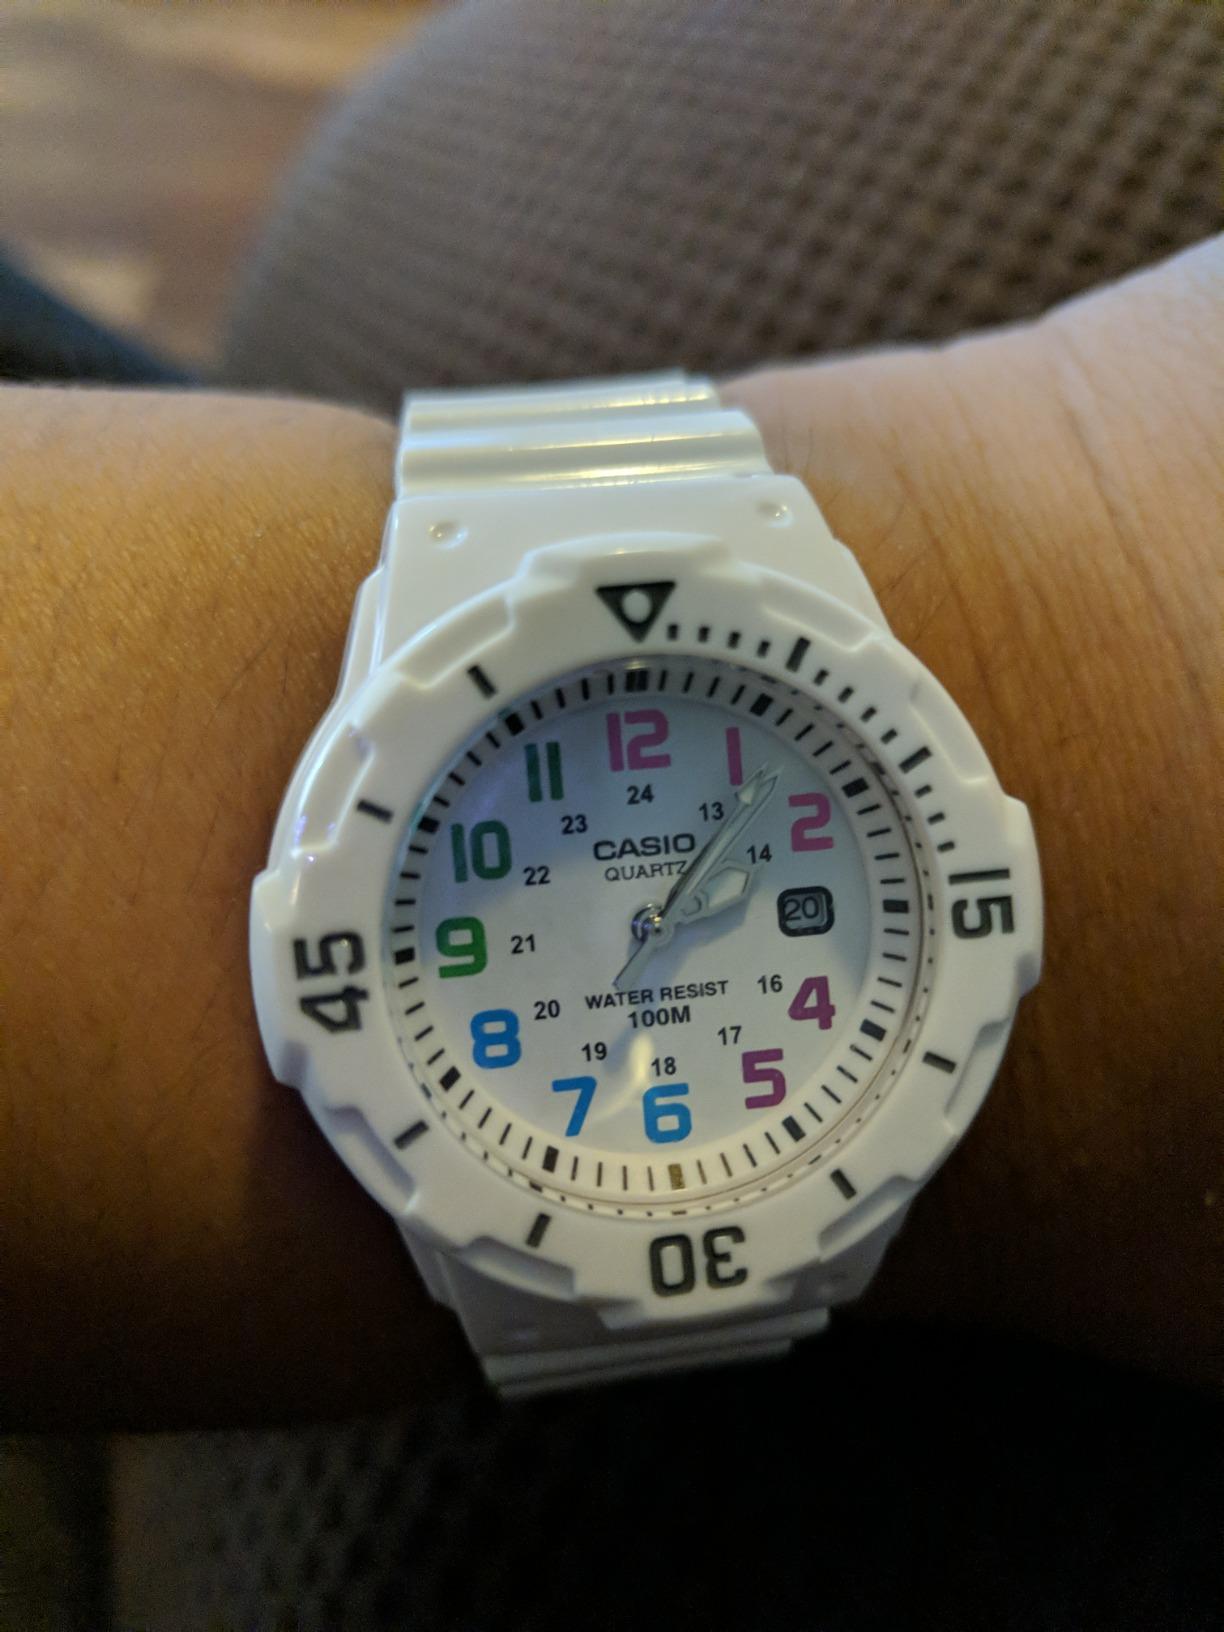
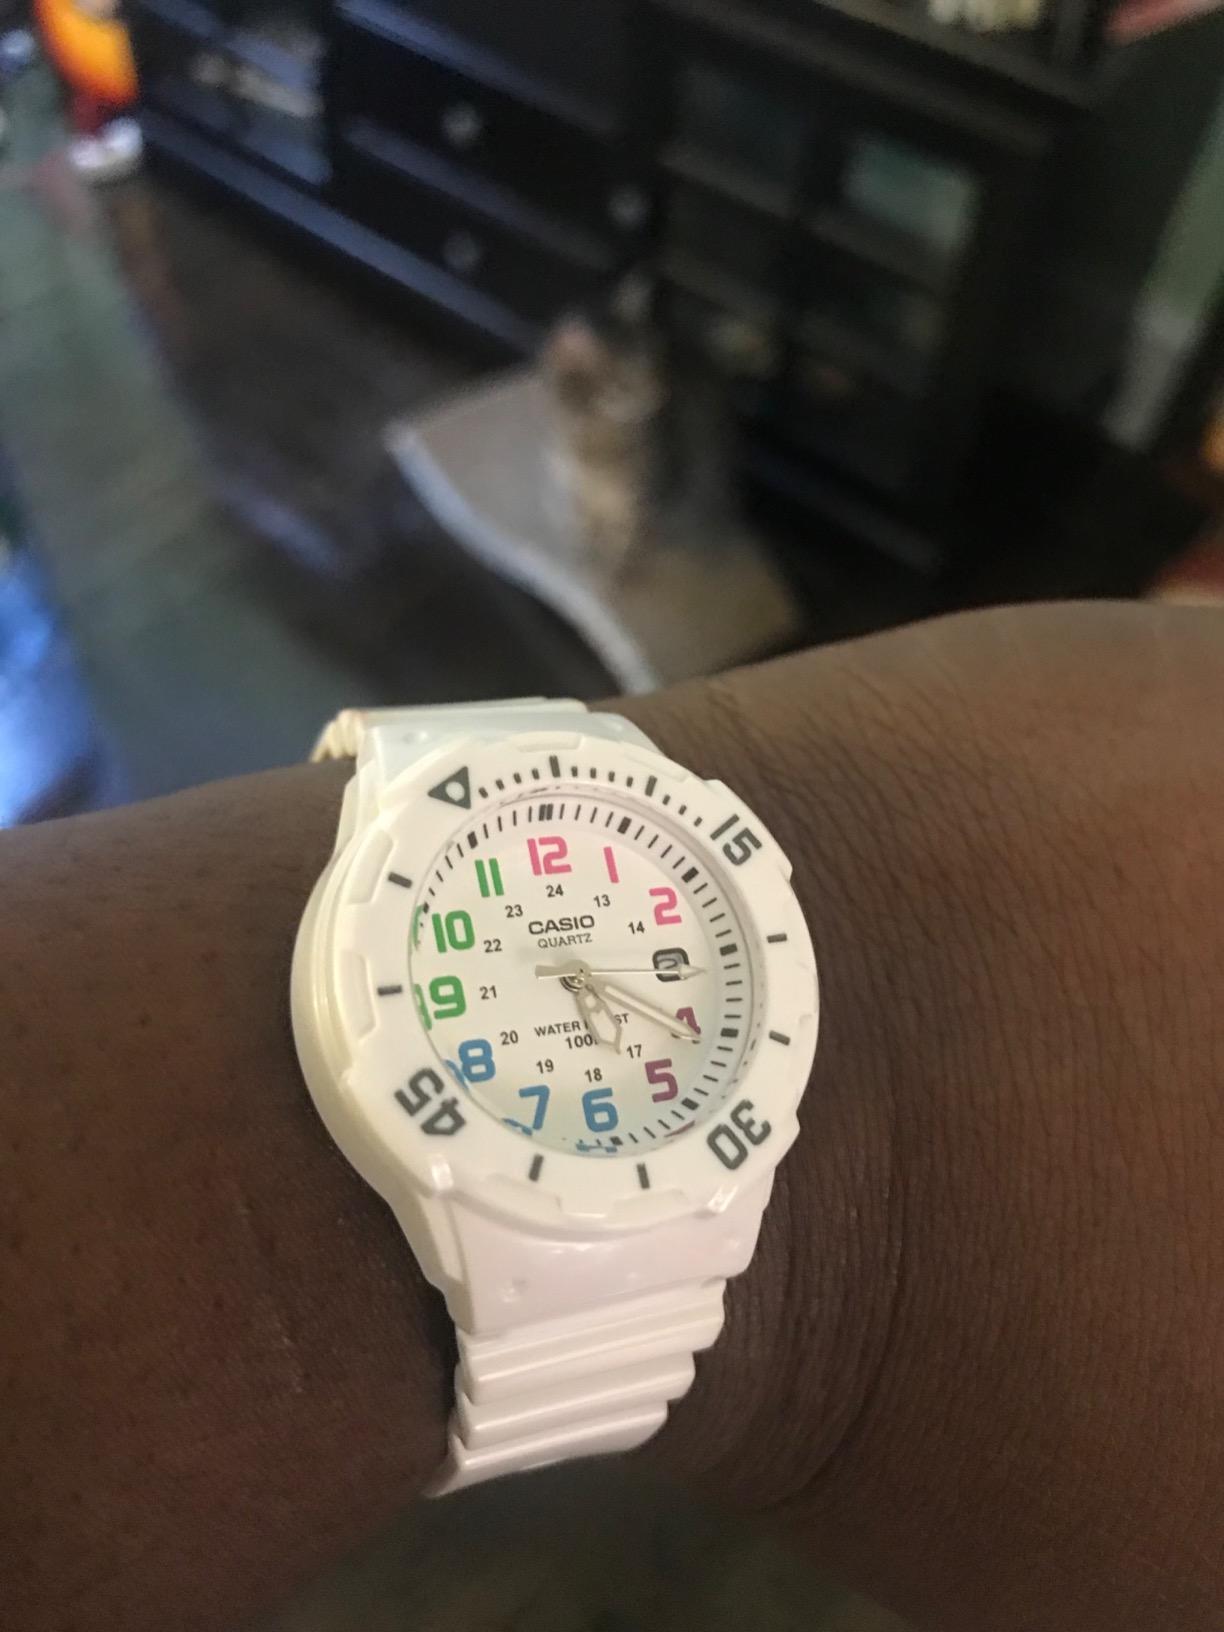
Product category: accessories_watch
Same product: yes